266

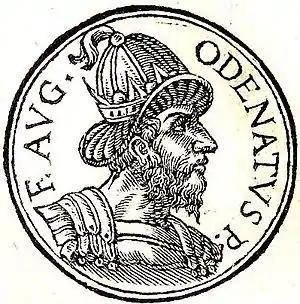
Odaenathus ("totius Orientis imperator")

Year 266 (CCLXVI) was a common year starting on Monday of the Julian calendar. At the time, it was known as the Year of the Consulship of Gallienus and Sabinillus (or, less frequently, year 1019 "Ab urbe condita"). The denomination 266 for this year has been used since the early medieval period, when the Anno Domini calendar era became the prevalent method in Europe for naming years.